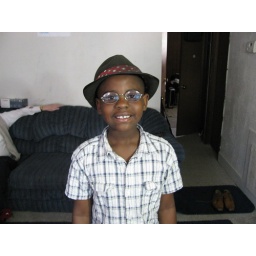
1.3 Edward in Dick's hat and glasses